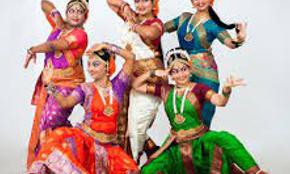
Dance form: kuchipudi